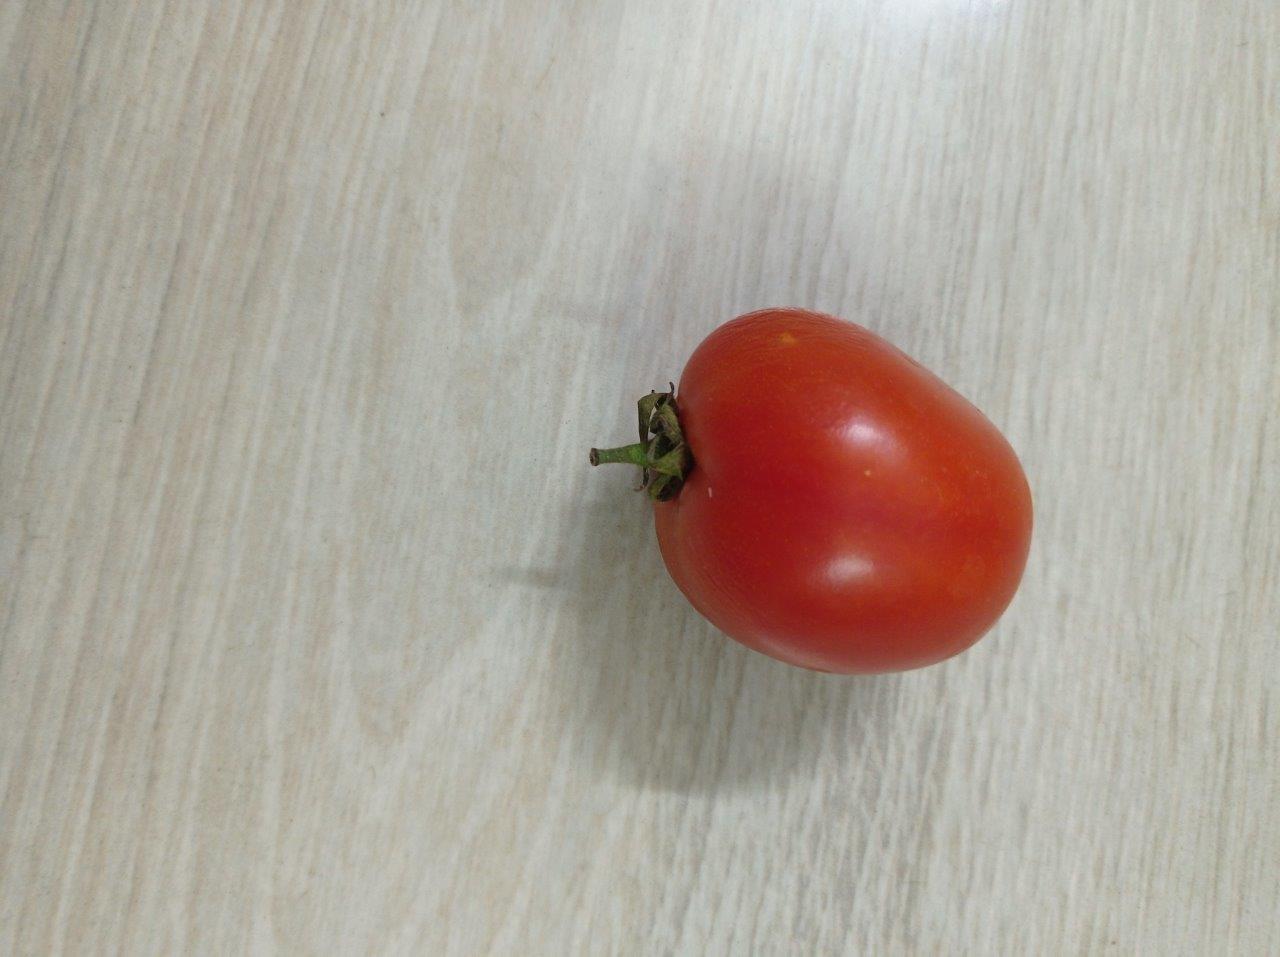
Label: Fresh